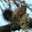
Label: squirrel